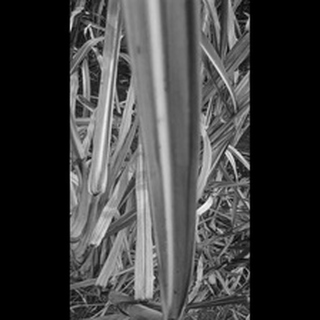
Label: sugarcane_yellow_leaf_disease